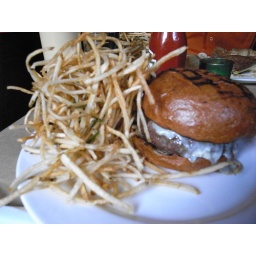
spotted pig in the village